Large Underground Xenon experiment

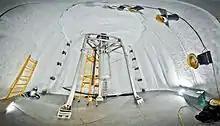
The Large Underground Xenon experiment installed underground inside a water tank shield. The experiment was a 370 kg liquid xenon time projection chamber that aimed to detect the faint interactions between WIMP dark matter and ordinary matter.

The detector was isolated from background particles by a surrounding water tank and the earth above. This shielding reduced cosmic rays and radiation interacting with the xenon.